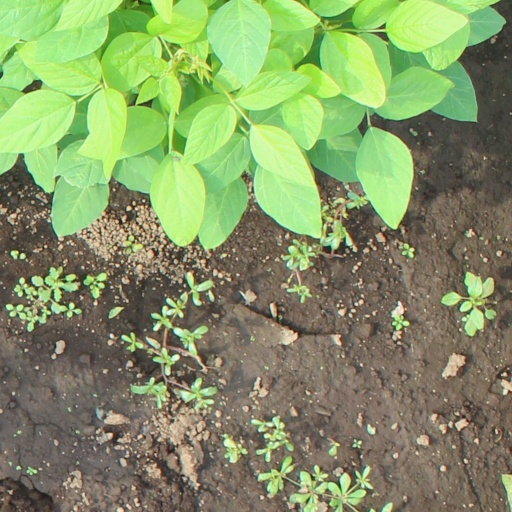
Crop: soybean